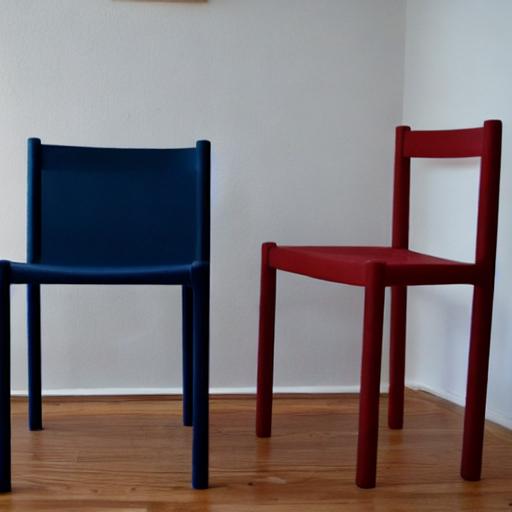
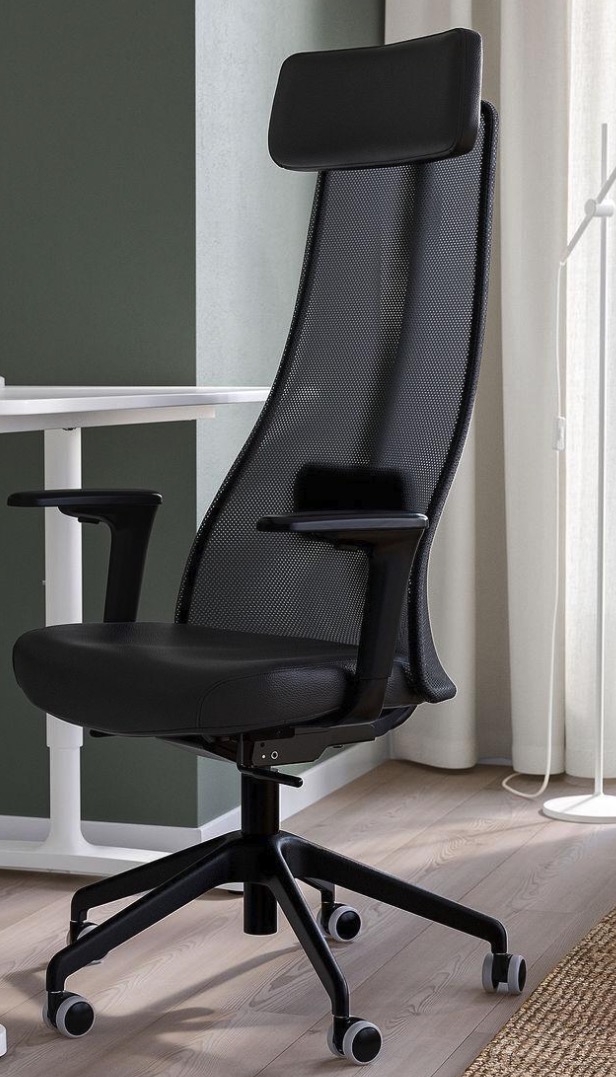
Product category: items_chair
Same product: no